Azua, Dominican Republic

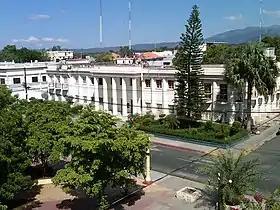
Azua, Dominican Republic town hall.

As of the Dominican Republic's 2012 census, the municipality had a total population of 128,264 inhabitants, of which 92,585 lived in urban areas and 35,679 in rural areas.